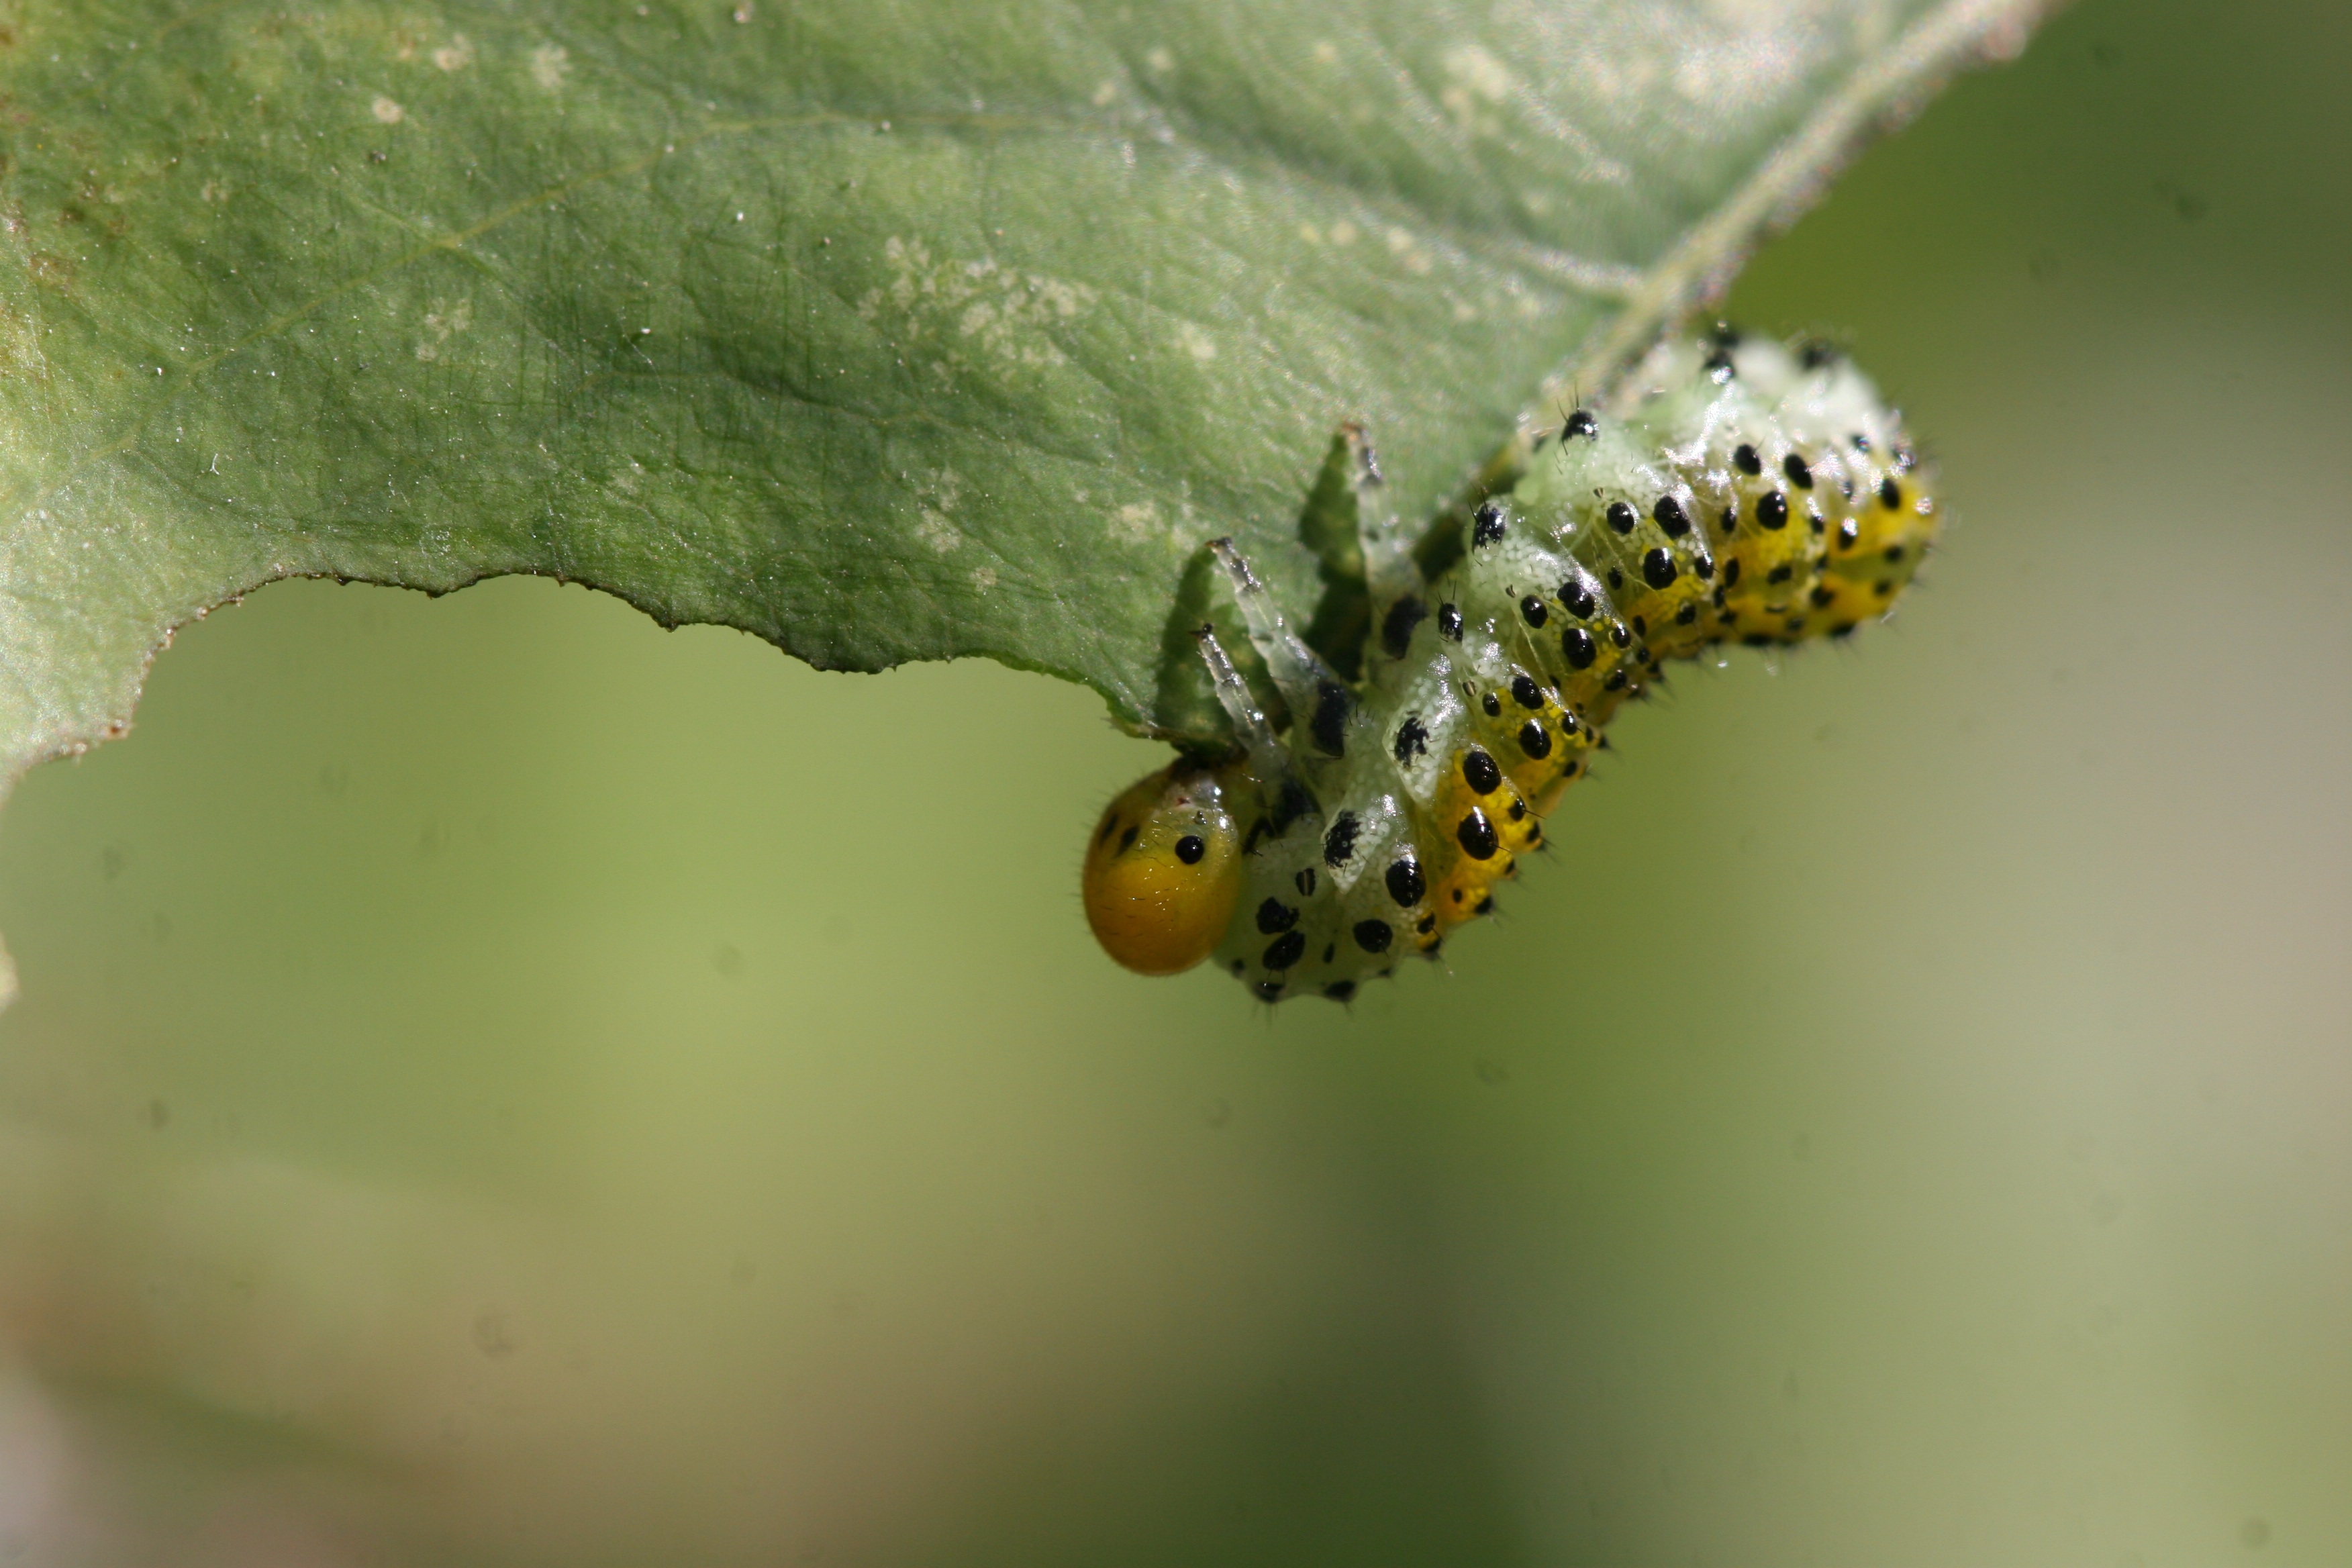
nature, photography, leaf, wildlife, spring, green, insect, macro, bug, garden, fauna, invertebrate, caterpillar, close up, larva, macro photography, leaf beetle, plant stem, moths and butterflies